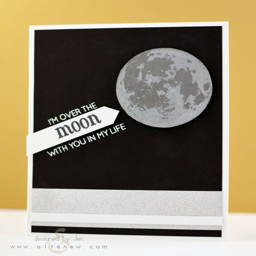
the moon was stamped with all steps in shades of grey ink .